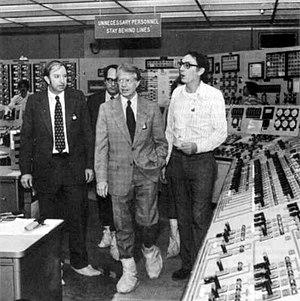
L'accident nucléaire de Three Mile Island s'est produit le 28 mars 1979 dans la centrale nucléaire de Three Mile Island. L'île est située sur la rivière Susquehanna, près de Harrisburg, dans l'État de Pennsylvanie aux États-Unis. À la suite d'une chaîne d'événements accidentels, le cœur du réacteur nᵒ 2 de la centrale de Three Mile Island a en partie fondu, entraînant le relâchement dans l'environnement d'une faible quantité de radioactivité.